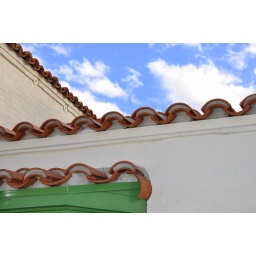
Historic old movie theater building in downtown Palm Springs now houses a Design Within Reach factory outlet.